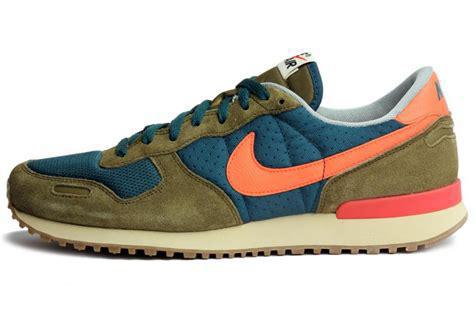
Brand: Nike
Model: Air Vortex